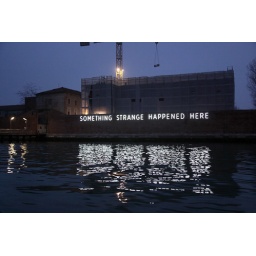
On the vaporetto trip back to the airport, I spotted this piece of neon artwork on a wall near the Arsenale.